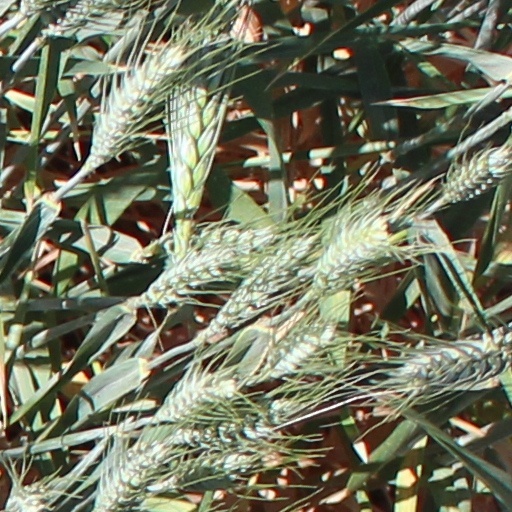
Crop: wheat